Jacob Townsend

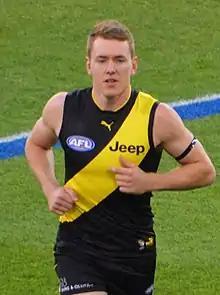
Townsend in round 1, 2018

Townsend spent the majority of the 2019 pre-season training period on the sidelines, continuing to deal with the continuing effects of his 2018 leg injury as well as other related lower leg complications. He returned to reserves-grade football in March, before edging close to AFL selection by being named as an emergency ahead of round 4's match against . Towsend continued to go unselected for AFL football through the end of May despite being again named as emergency in round 9. After recording 22 disposals, eight marks and seven inside-50s in a VFL match in early June, Townsend earned a recall to AFL football for his first match at the level since round 20, 2018. He managed only an equal career-low three disposals and went goalless in that match, immediately dropped backed to VFL level. At the lower level the following week, he produced a game-high five goals in a win over . Townsend remained with the club's minor-premiership-winning VFL side through to the start of their finals series, playing an important role in a come-from-behind qualifying final win over the reserves. He contributed in a VFL preliminary final a fortnight later, as Richmond's reserves won through to that league's grand final. He kicked a goal in the Richmond VFL side that defeated the following week, helping win the club's first reserves grade premiership since 1997. Townsend finished 2019 having played just one match at AFL level but was Richmond's equal-leading goalkicker in the reserves, with 21 goals across 18 games including that year's VFL premiership.